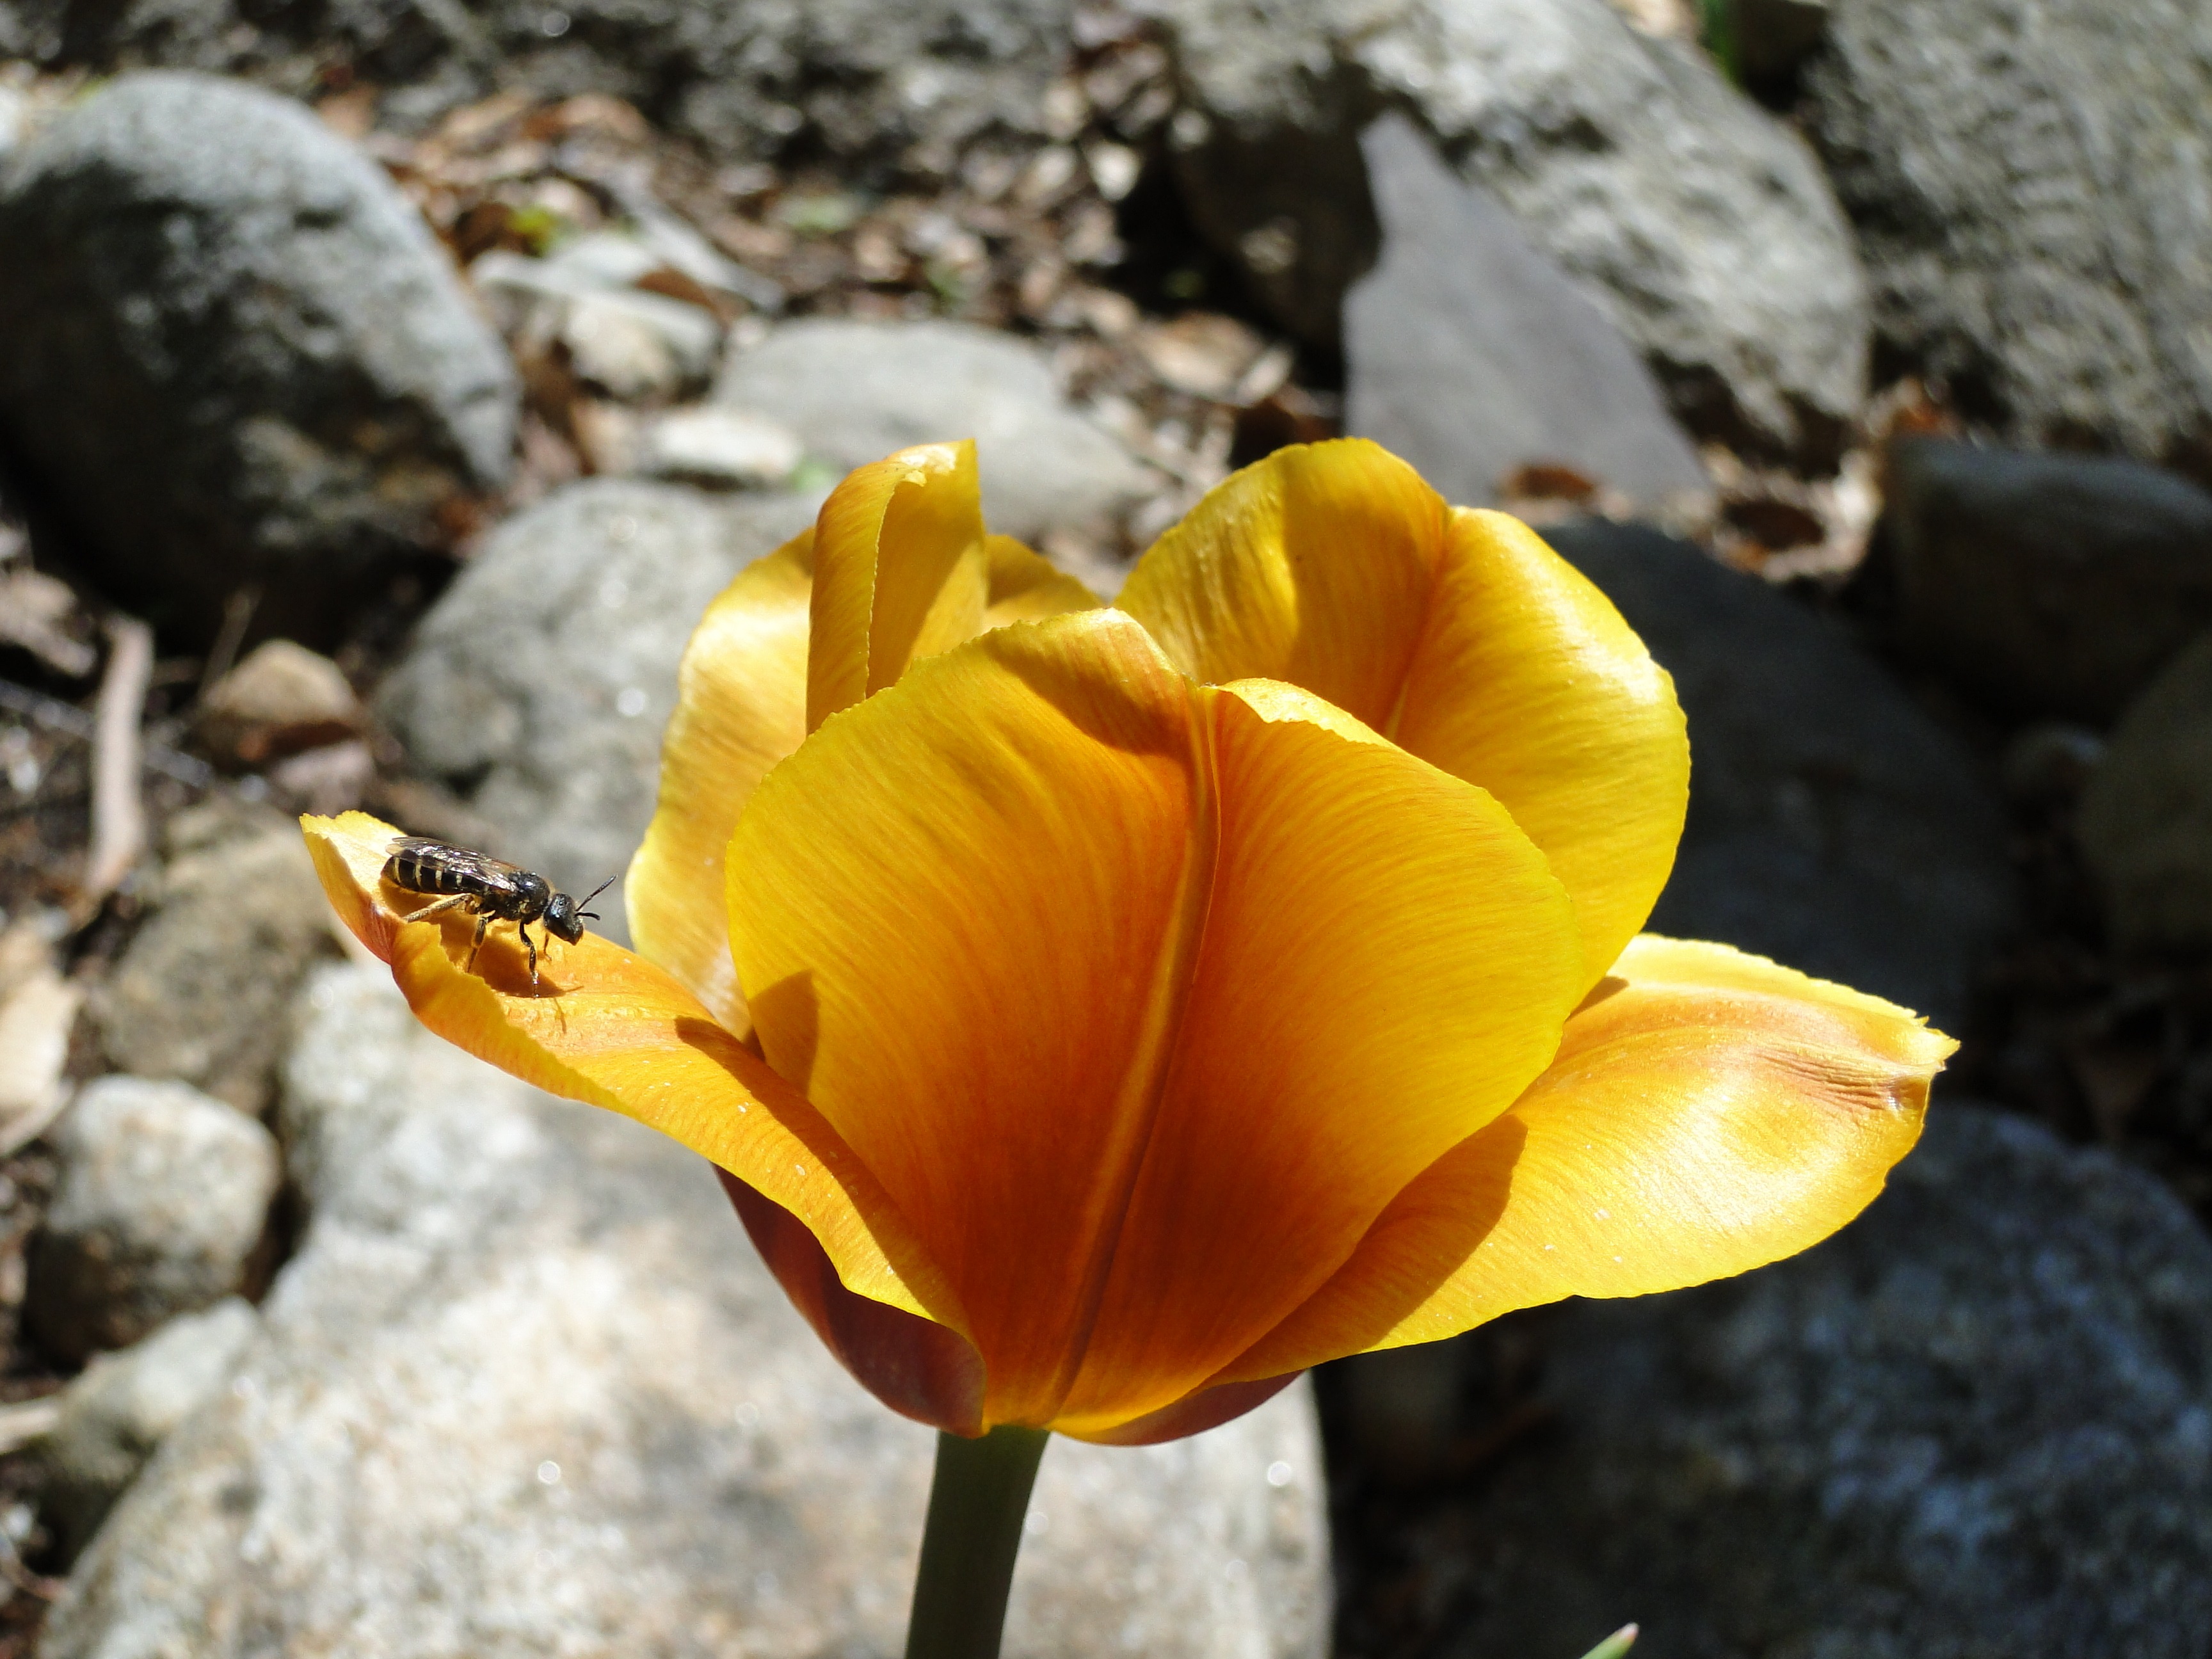
nature, blossom, plant, leaf, flower, petal, bloom, tulip, spring, bulb, botany, yellow, garden, flora, wildflower, close up, gold, petals, growing, crocus, macro photography, flowering plant, land plant, calochortus